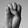
ASL letter: E